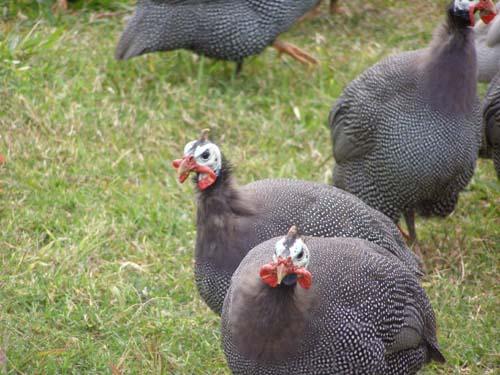
Ndege waitwao kanga ambao wana mchanganyiko wa rangi nyeusi yenye madoa meupe, wakiwa kwenye eneo la wazi lenye nyasi fupi. Na ndege hawahufugwa haswa kwa ajii ya mayai yao na nyama.